Mary Corylé

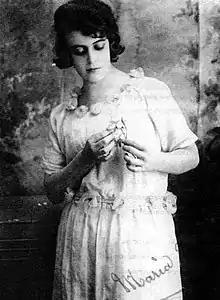
Corylé in 1920

María Ramona Cordero y León (Cuenca, May 21, 1894–ibid., May 7, 1976), best known under her literary pseudonym Mary Corylé, was an Ecuadorian writer and poet.